Felimon Santos Jr.

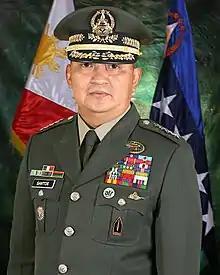

Felimon Talusan Santos Jr. (born August 4, 1964) is a retired Filipino general who served as the former Chief of Staff of the Armed Forces of the Philippines. Prior to his appointment, he served as the commander of the AFP Eastern Mindanao Command, and the 7th Infantry Division. He is a graduate of the Philippine Military Academy "Sinagtala" Class of 1986.